Samsung Galaxy J7 (2016)

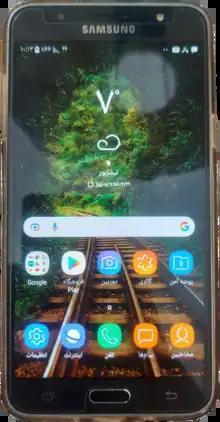

The Samsung Galaxy J7 (2016) is an Android-based mid-range smartphone produced by Samsung Electronics in 2016 and is either based on the Qualcomm Snapdragon 615 or Exynos 7870 chipset.